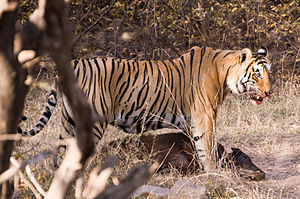
Tiger / Levevis / Jagt og føde
Tiger ved nyligt nedlagt antilope.
Tigeren er den største katteart med en total kropslængde på op til 3,22 meter og i ekstreme tilfælde med en vægt på op til 388.7 kilo i naturen. Det mest genkendelige træk ved tigeren er pelsen med mørke tværstriber på orange bund. Tigre er topprædatorer, der især lever af hovdyr såsom hjorte og skedehornede. De er territoriale og jager generelt alene, men kan undertiden være sociale og kræver som regel sammenhængende områder, der tilgodeser deres byttedyr. Dette, sammen med det faktum, at de er naturligt hjemmehørende i nogle af de tættest befolkede dele af verden, har medført betydelige konflikter med mennesker. I det sydlige Bangladesh blev mindst 100 personer dræbt af tigre årligt frem til år 2004.